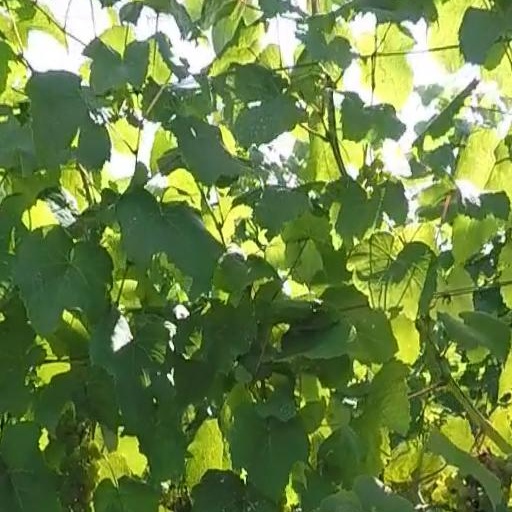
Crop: grape